Syrian Argentines

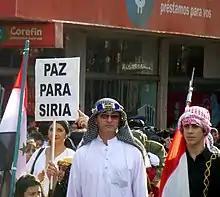
"Paz para Siria" ("Peace for Syria", in Spanish), the message of the Arab Argentine community during the opening parade of the XXXIV National Immigrant Festival in Oberá, Misiones.

Most Syrians emigrating to Argentina established themselves in the northwest of the country, as did the Lebanese people. The Syrians, like the Lebanese, were mostly hawkers and did not practice agriculture. Thus, they did not settle in agricultural colonies but stayed in the cities in greater numbers than other immigrants. Sarmiento and Alberdi's plan to populate regions emptied of indigenous peoples did not materialize, as most of the newcomers chose cities. In the period from 1975 to 1977, their numbers decreased again. The first destination of these groups of Syrian and Lebanese was the province of Buenos Aires and from there many migrated further into the country, attracted by landscapes that resembled much of their native land. Many of these people settled in Córdoba, Salta, Jujuy, La Rioja, San Juan, Mendoza, Santiago del Estero, Misiones, Chaco and Patagonia. In these provinces, they were devoted primarily to agricultural work.